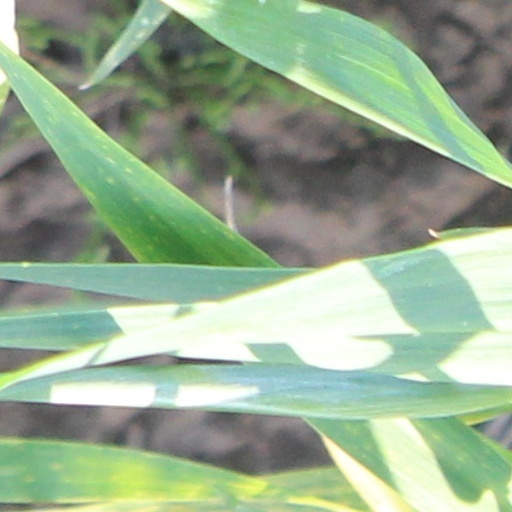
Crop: wheat